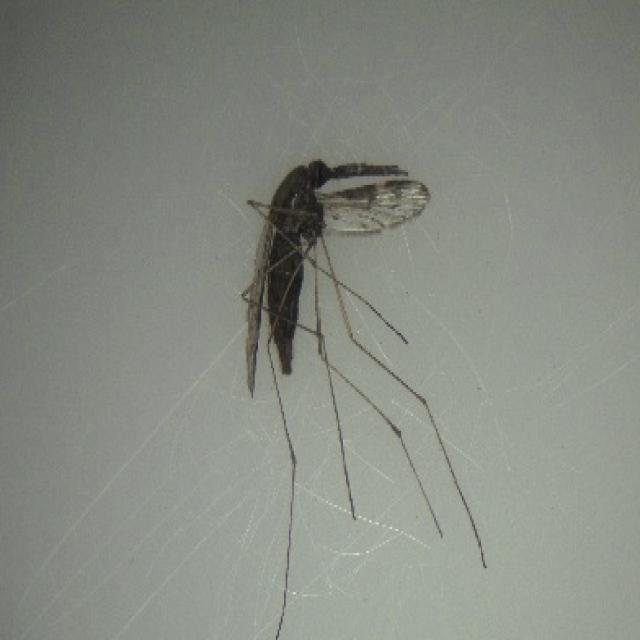
Species: anopheles_sinensis